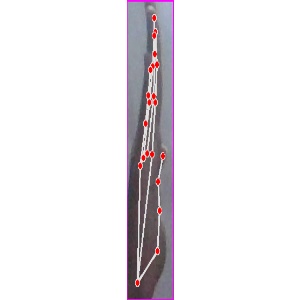
अक्षर: द